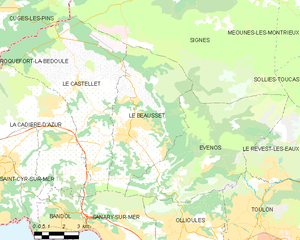
Carte des communes françaises Le Beausset